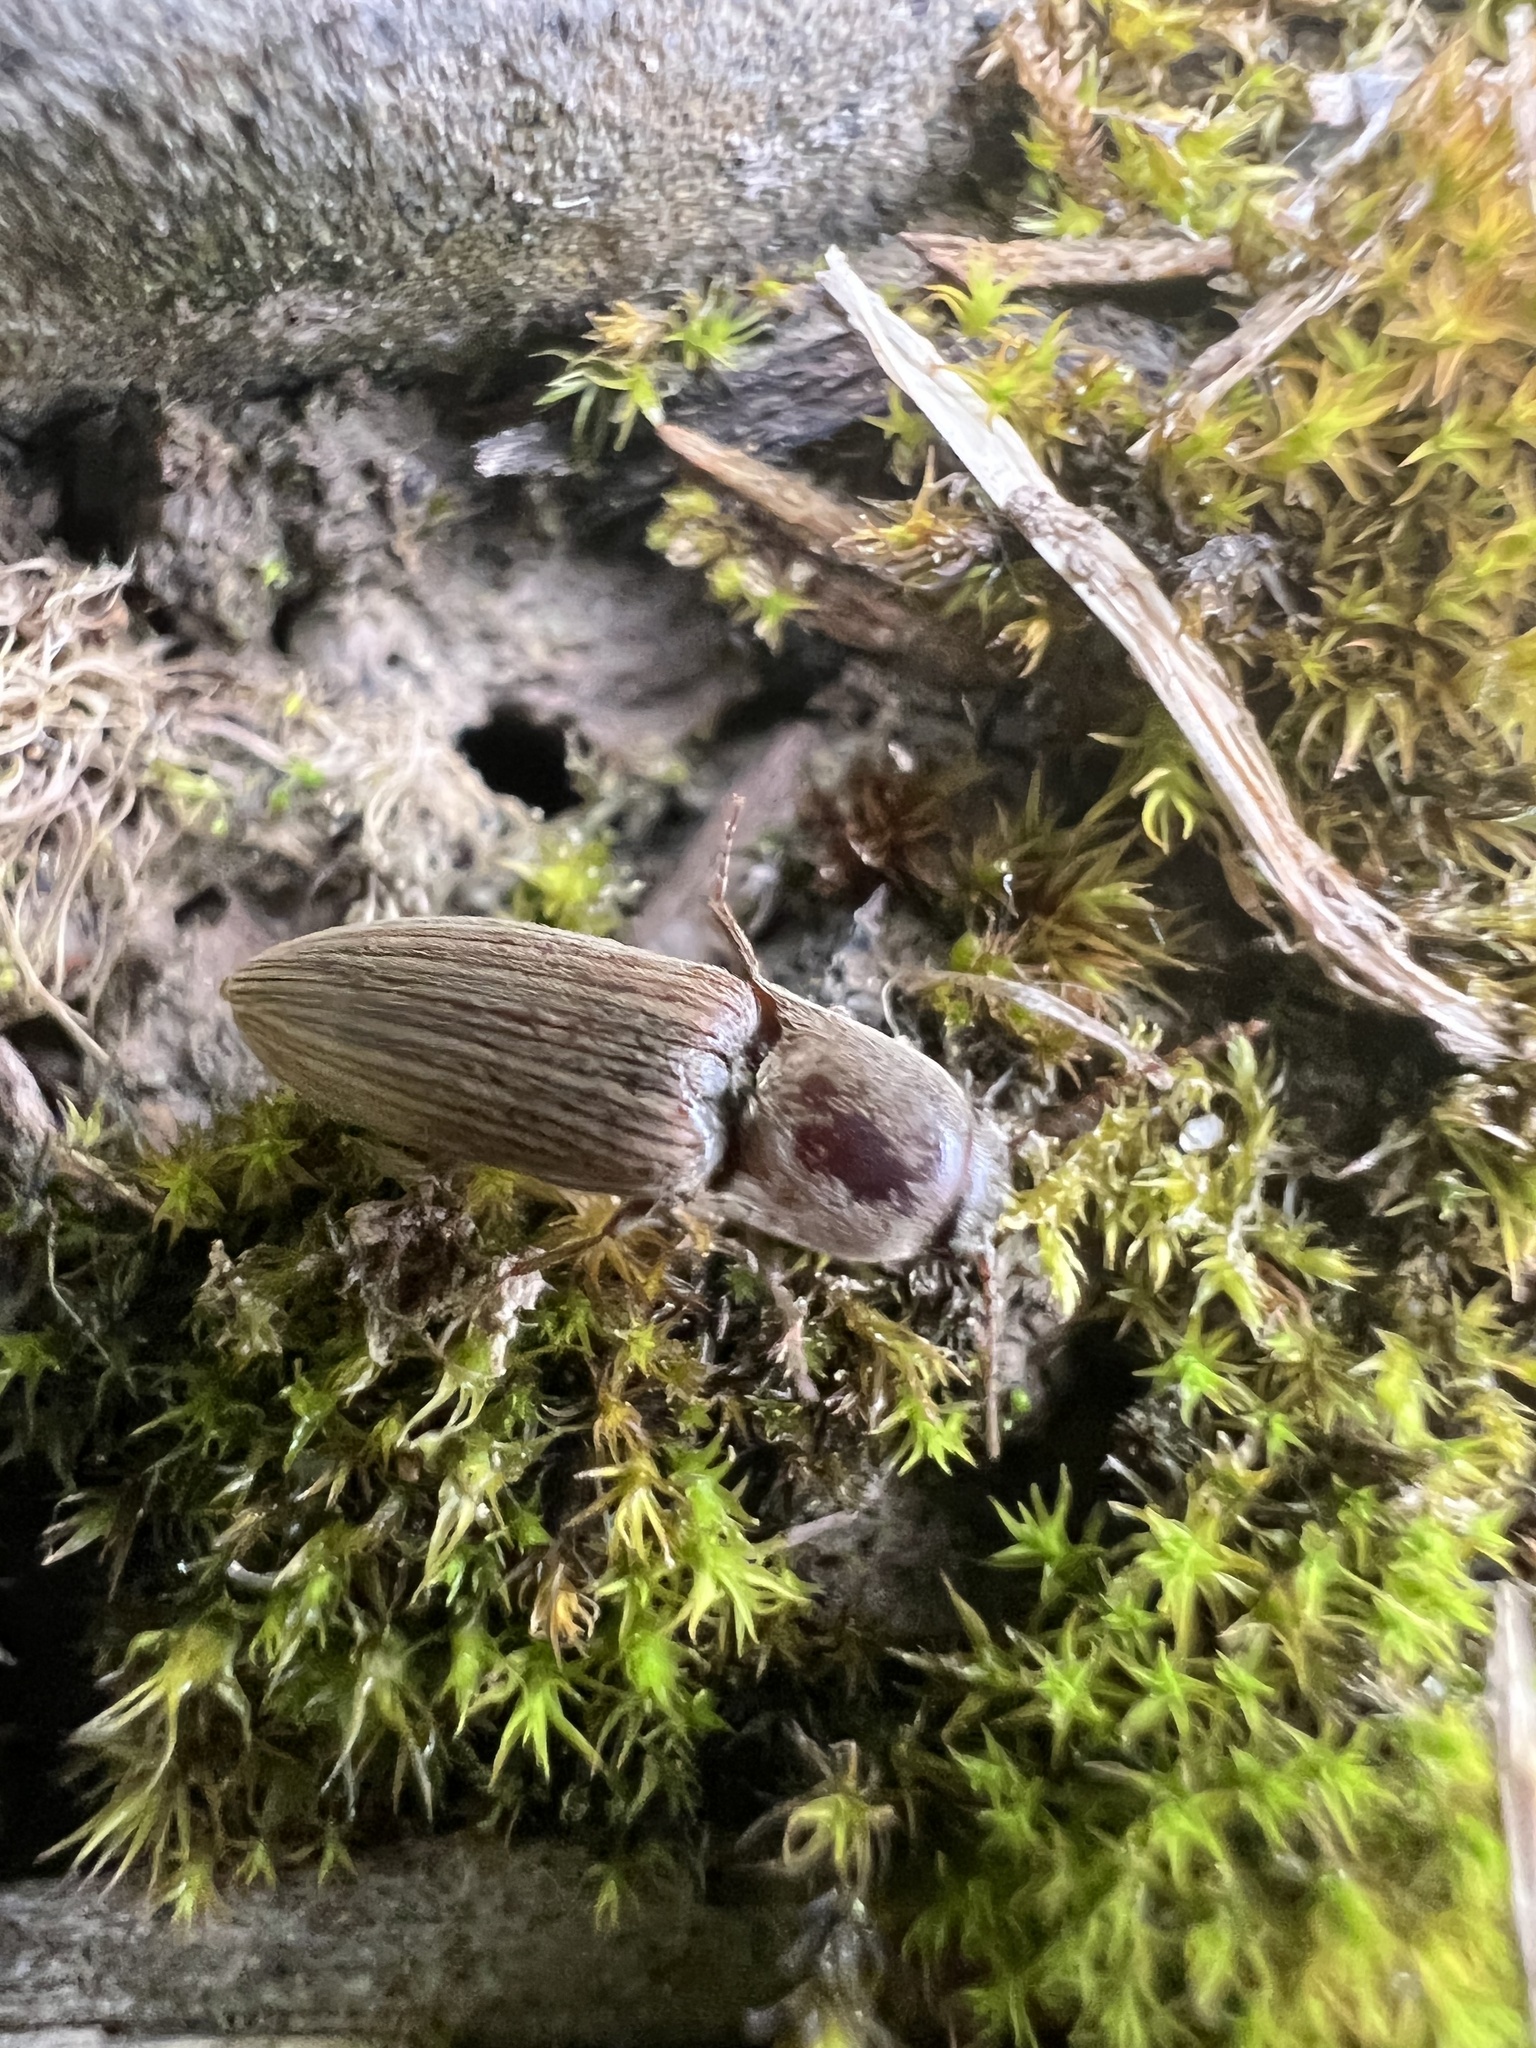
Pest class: clickbeetles_wireworms